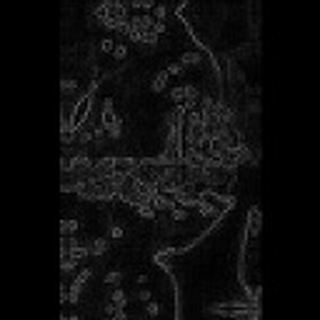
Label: cotton_bacterial_blight